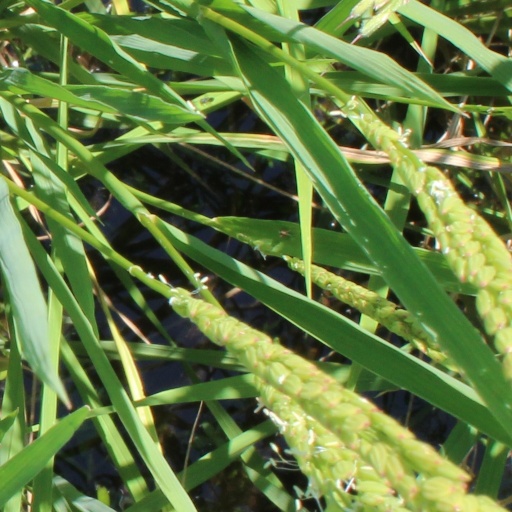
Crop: rice